Van Buren/1st Avenue and Van Buren/Central Avenue stations

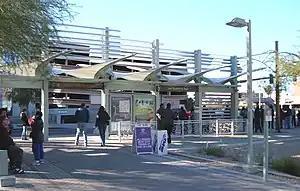
The southbound platform in December 2008

Van Buren/1st Avenue and Van Buren/Central Avenue stations, also known as ASU Phoenix Campus, is a pair of Valley Metro Rail stations on the B Line of the Valley Metro Rail system in Downtown Phoenix, Arizona. Despite having at least four different names, it is all actually one facility, which serves as a stop for various city buses.